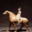
Label: horse